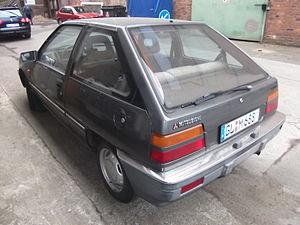
La Mitsubishi Colt est une automobile produite par Mitsubishi Motors sous 6 générations, de 1962 à 1971 pour les Colt 600 à 1500 et de 1978 à 2012 pour les Mirage japonaises. Fin 2012, elle est remplacée par la Space Star reprenant le nom d'un monospace ayant existé entre 1998 et 2005.